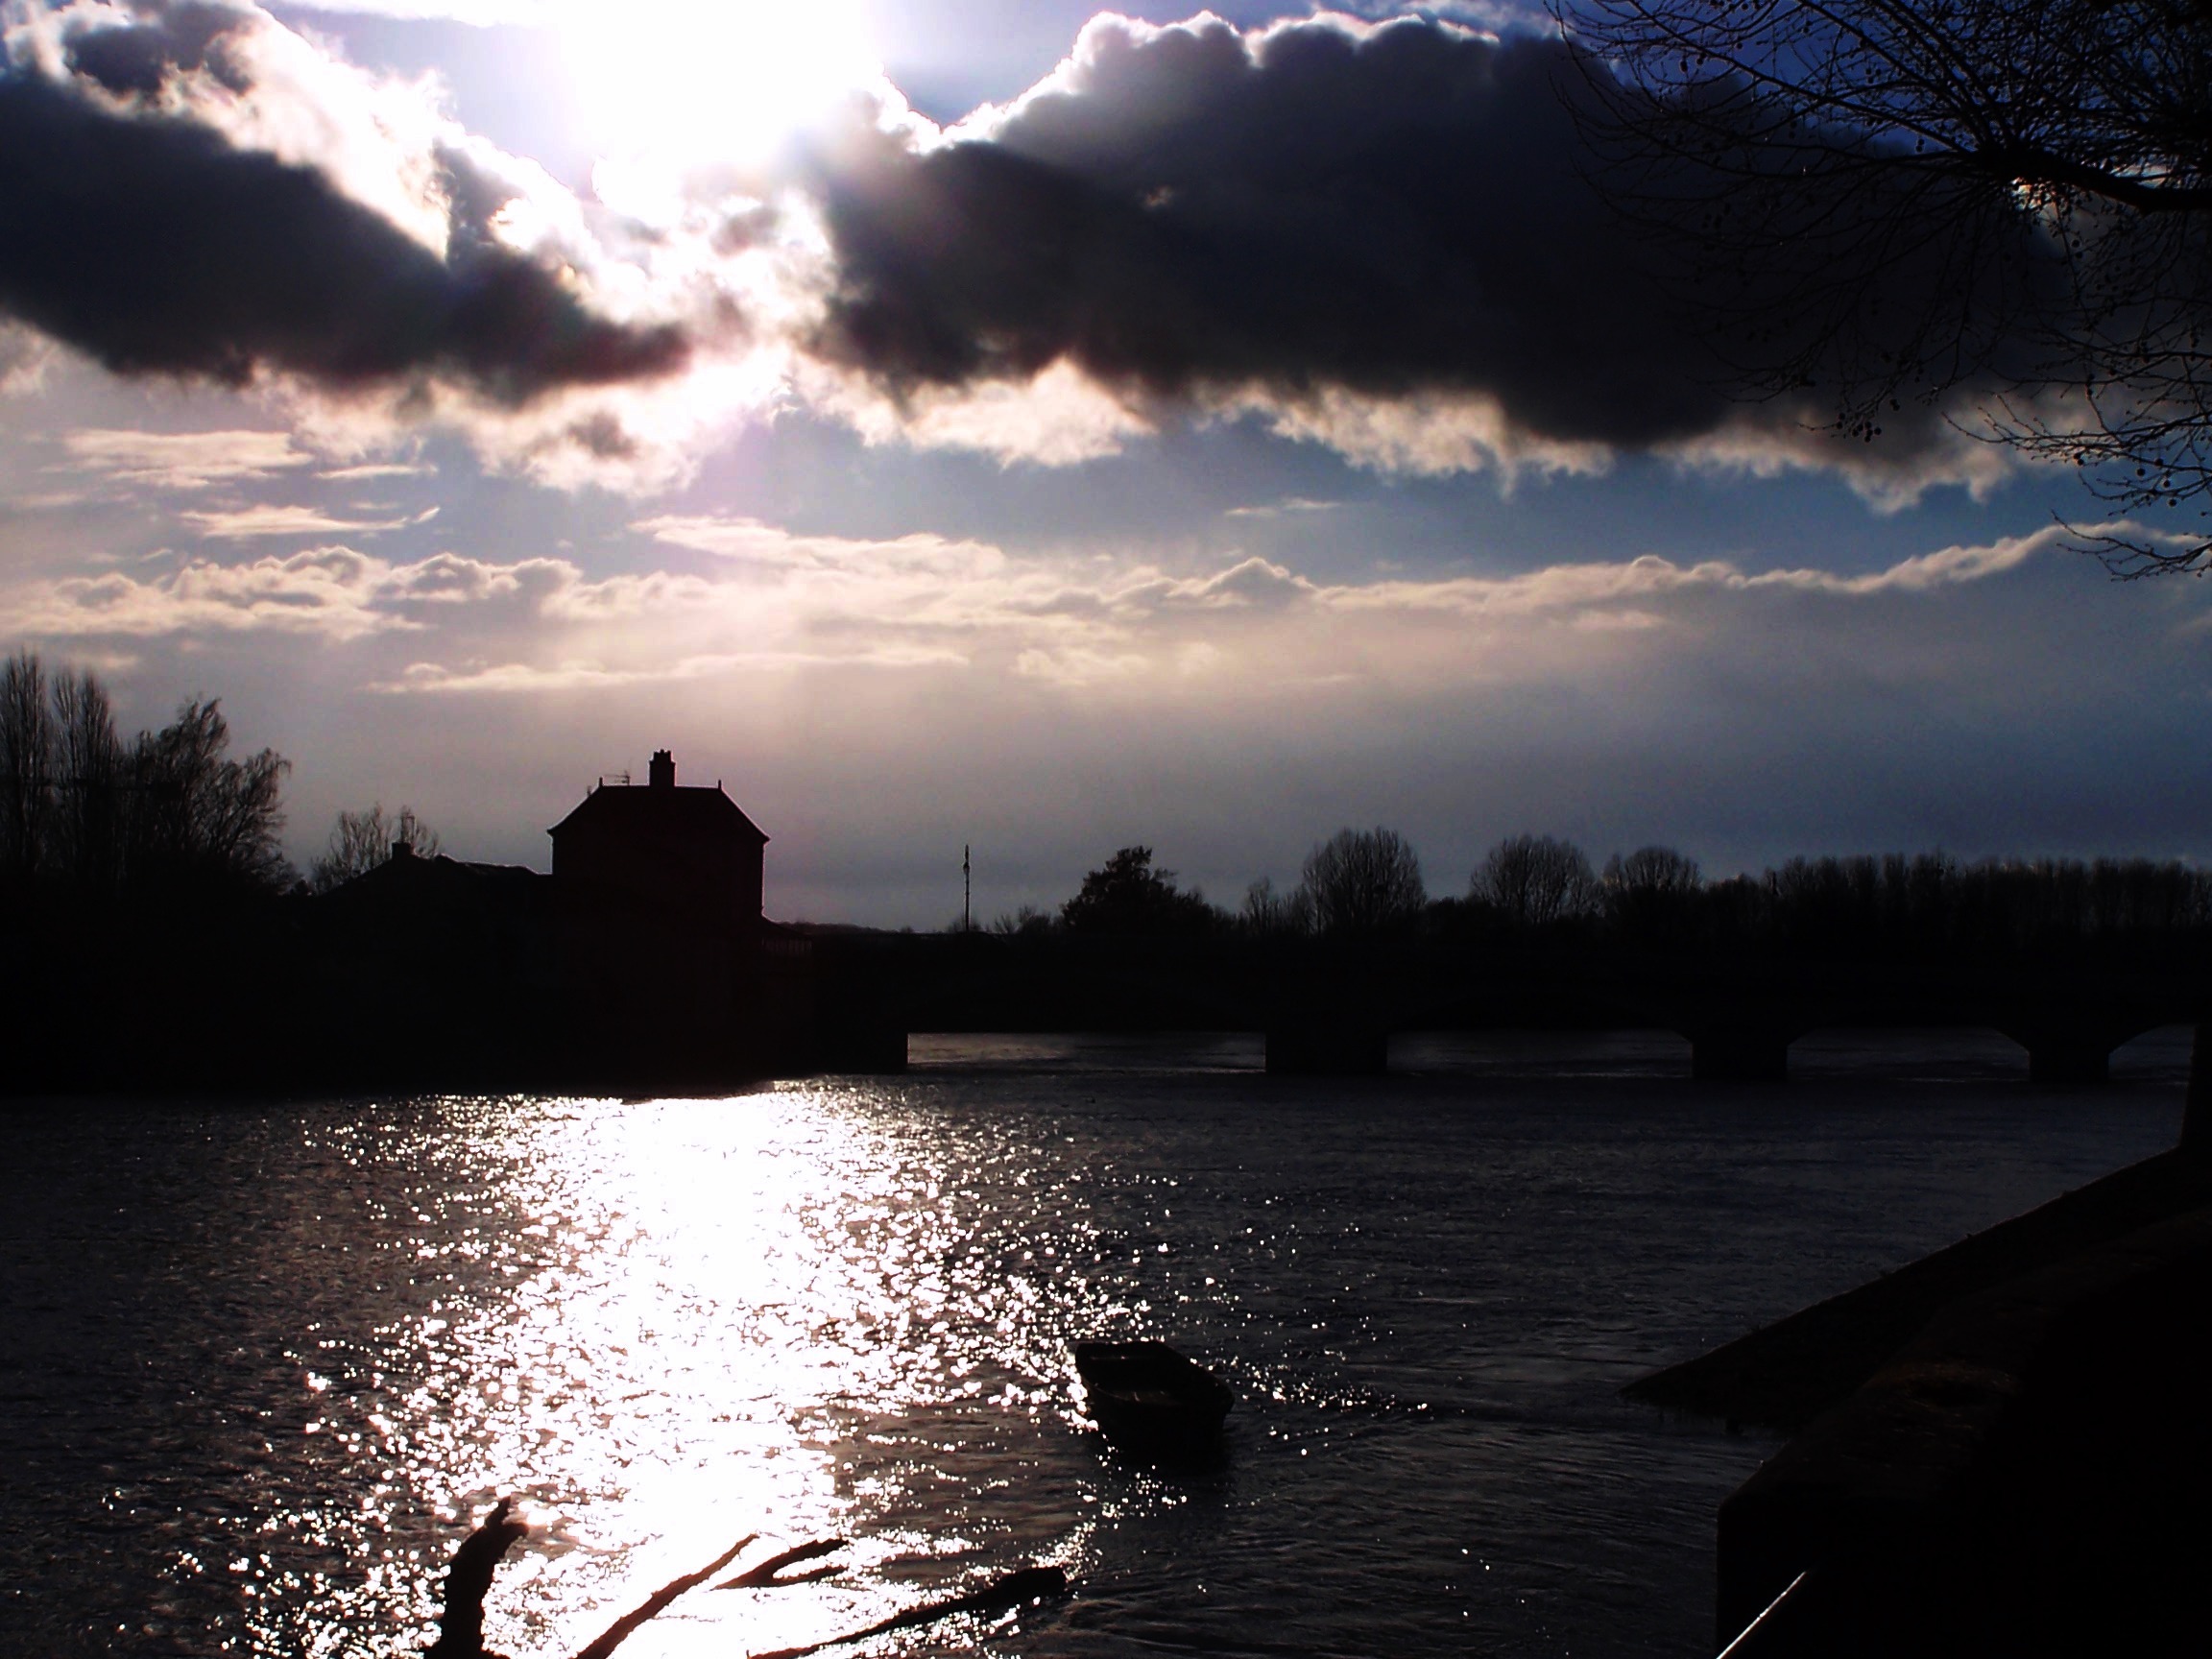
sea, water, nature, horizon, light, cloud, sky, sun, sunrise, sunset, boat, sunlight, morning, wave, lake, dawn, river, dusk, france, evening, reflection, darkness, waterway, clouds, loch, barca, highlights, atmospheric phenomenon